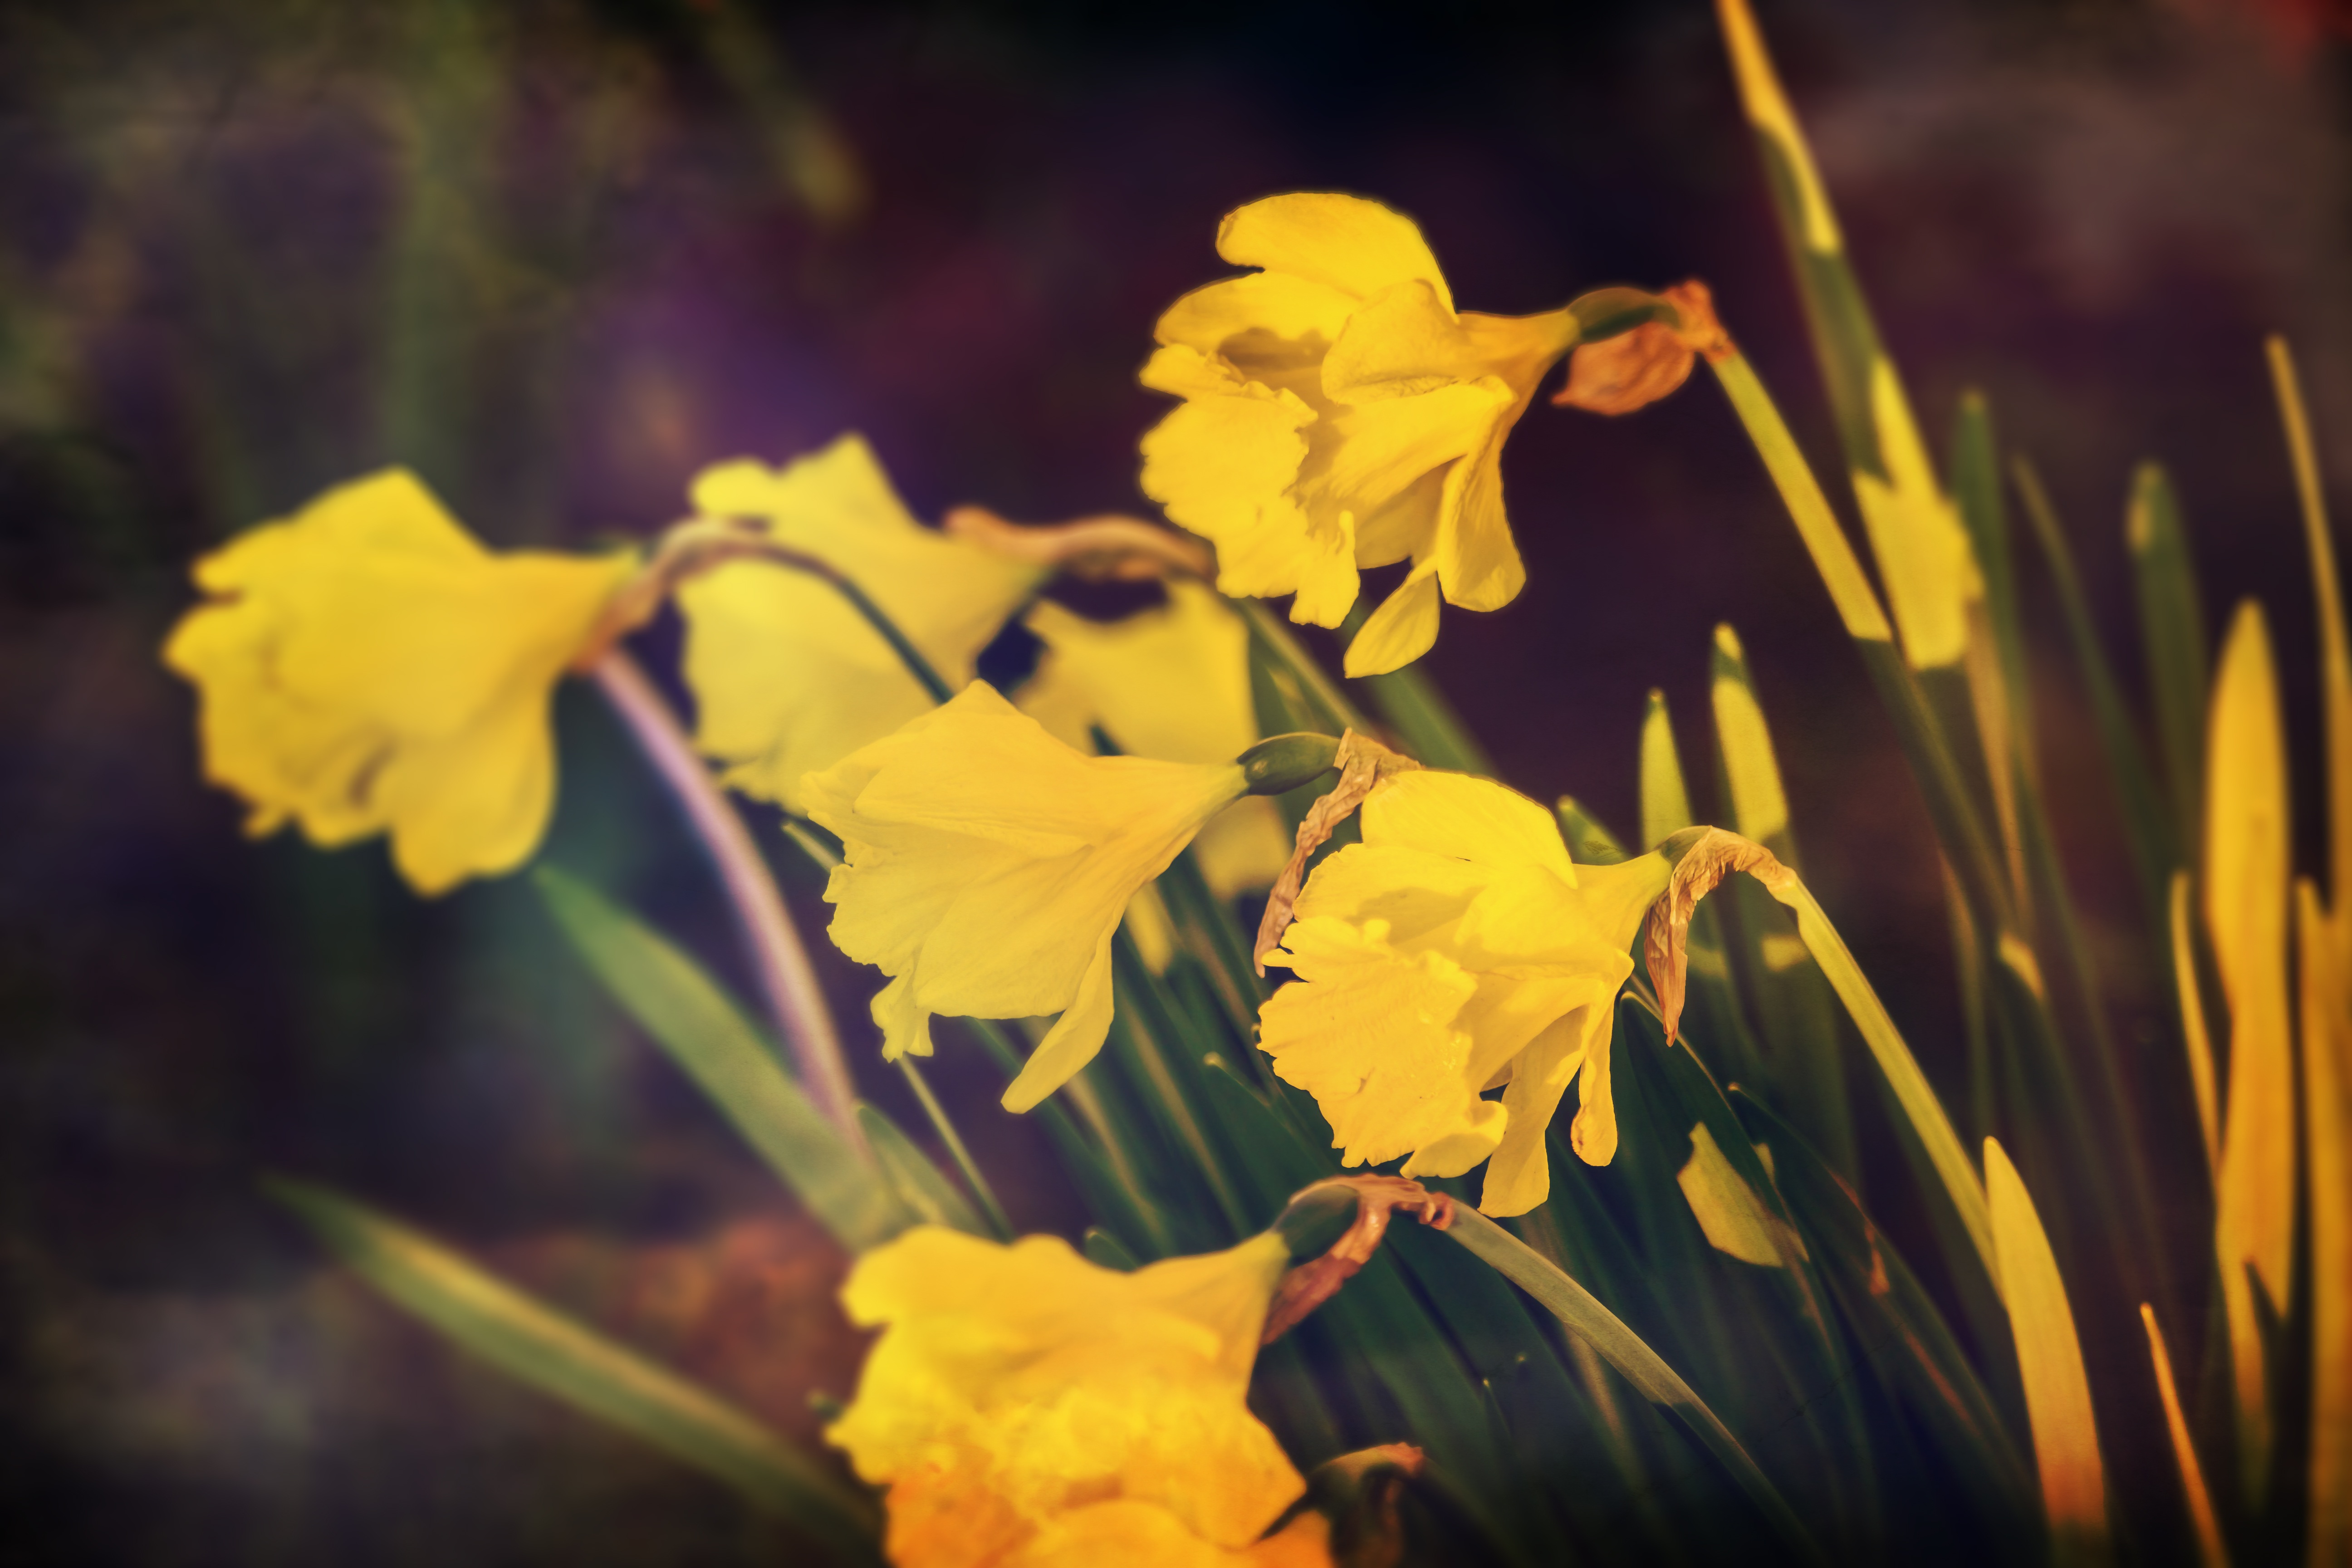
nature, plant, sunlight, leaf, flower, petal, spring, autumn, botany, yellow, flora, wildflower, flowers, daffodils, macro photography, flowering plant, plant stem, land plant